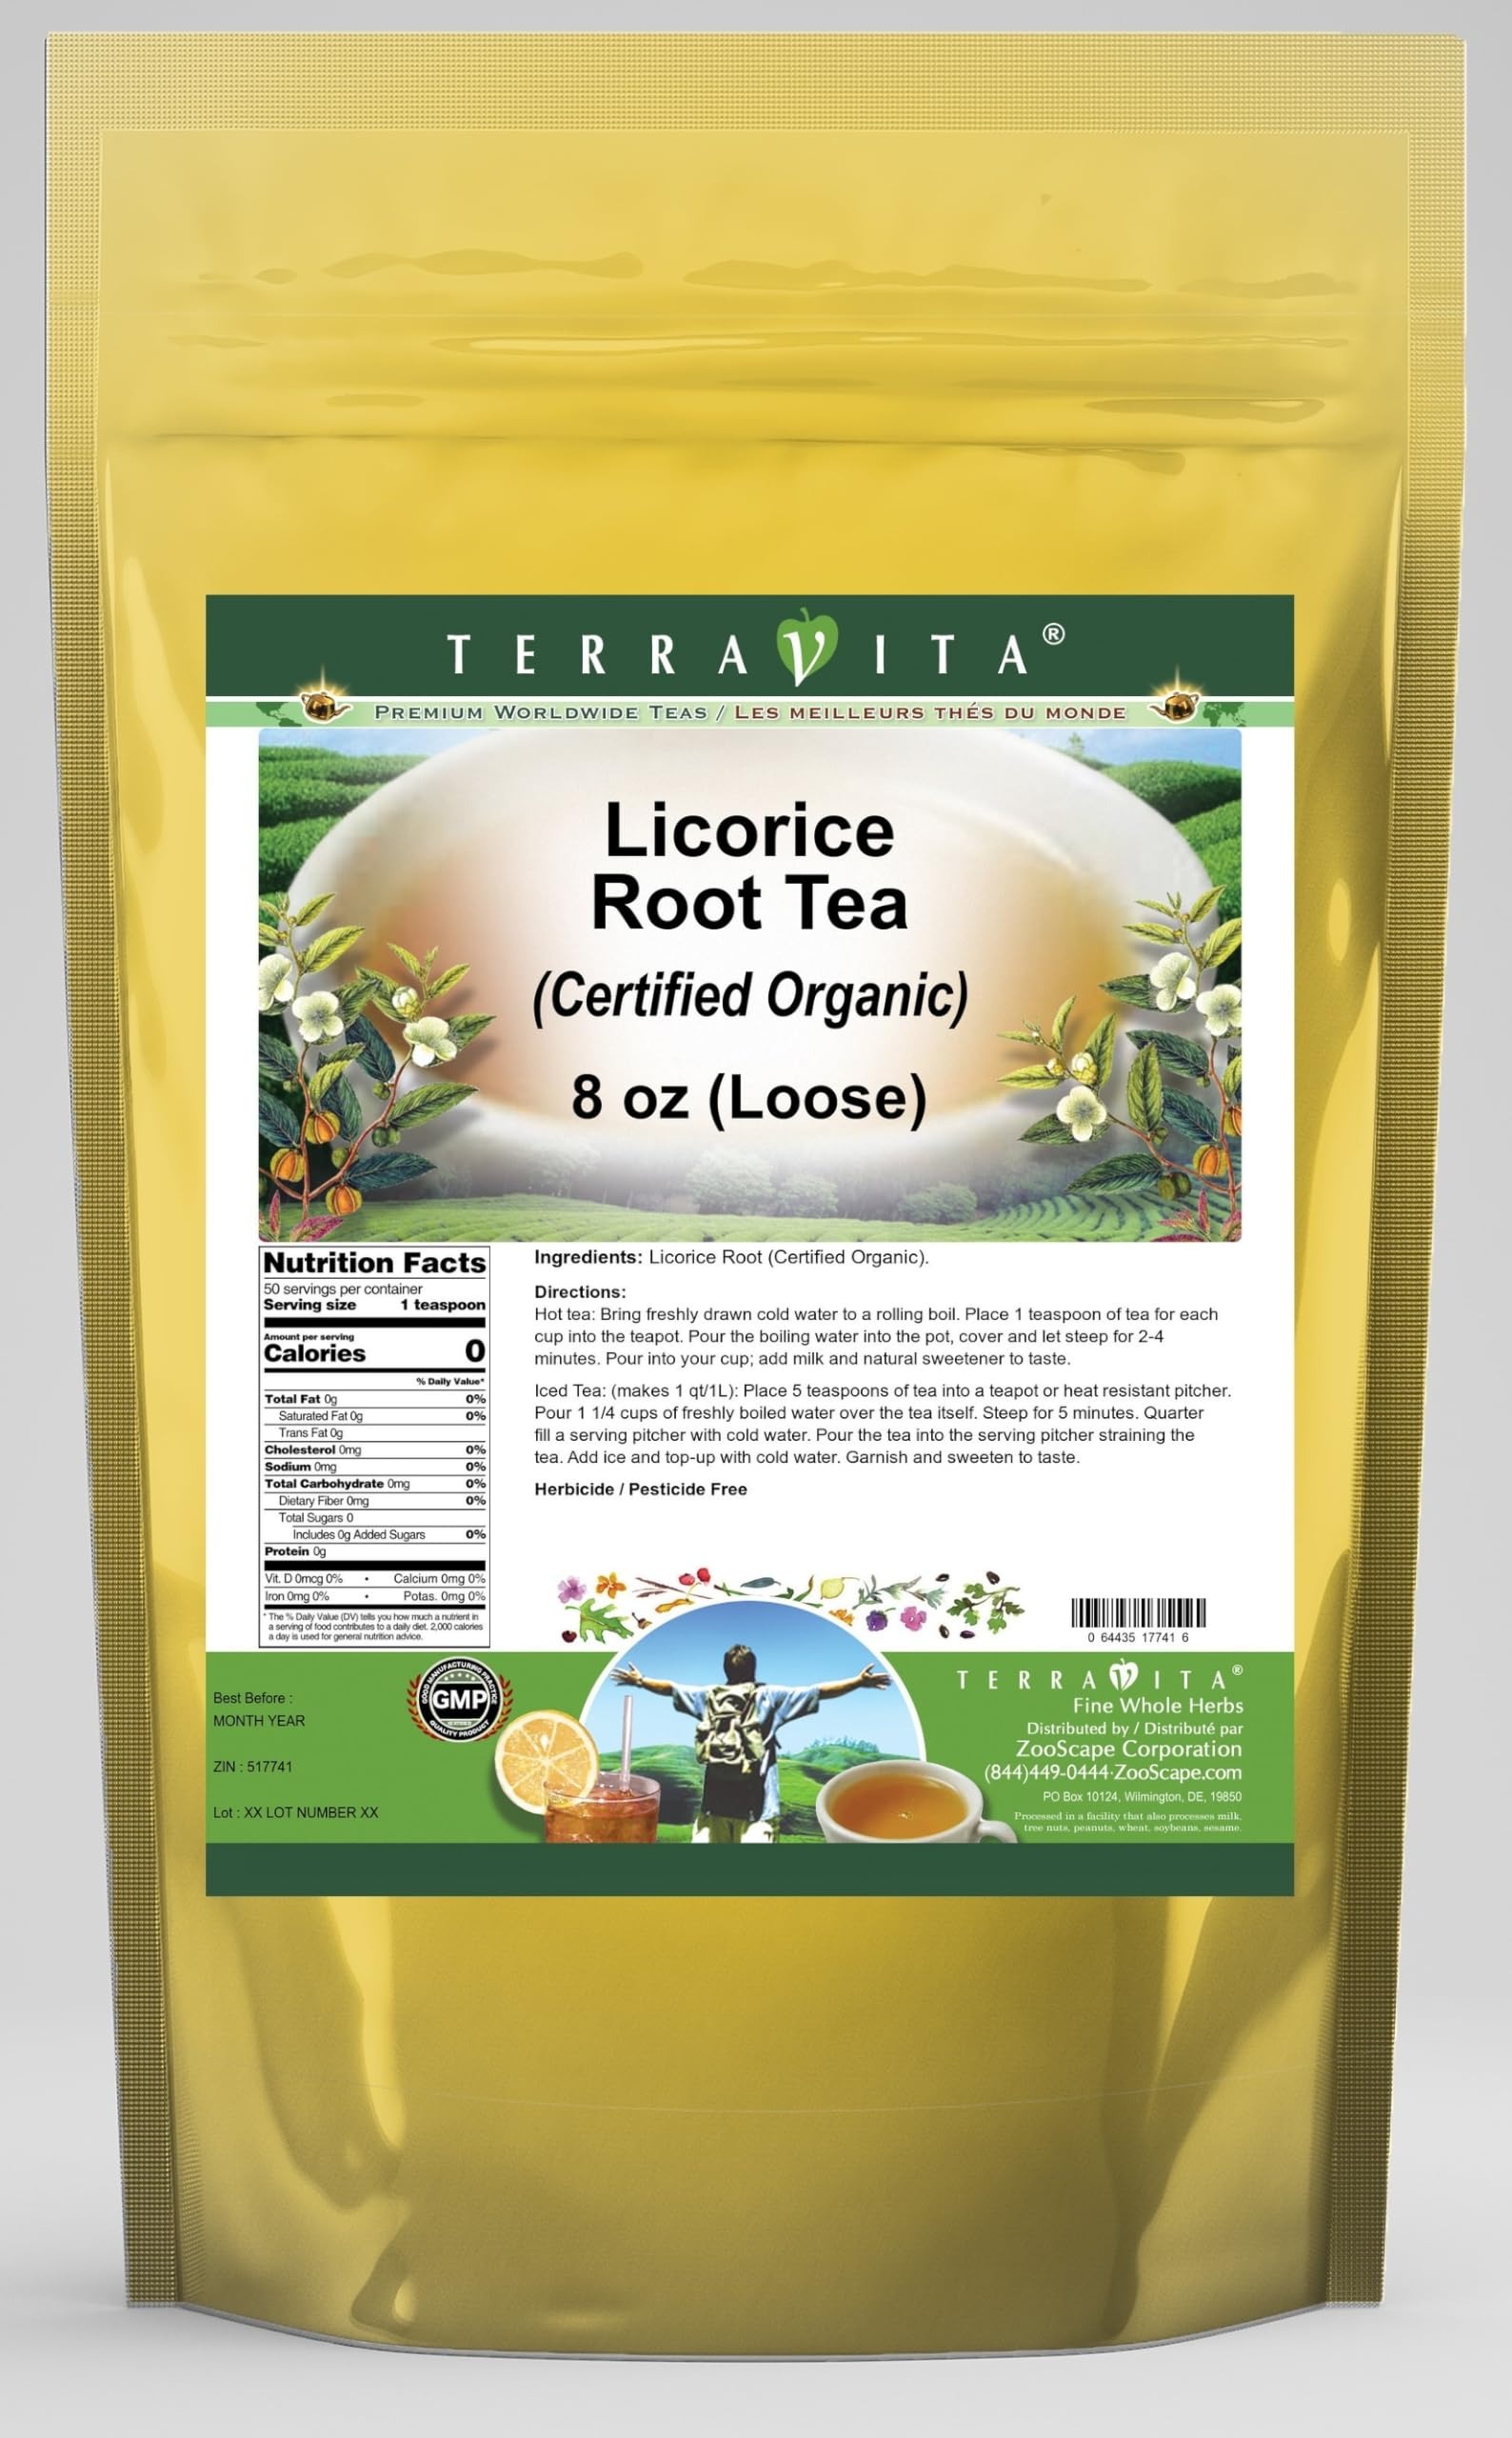
Item Name: Licorice Root (Certified Organic) Tea (Loose) (8 oz, ZIN: 517741) - 2 Pack
Bullet Point 1: Licorice Root (Certified Organic) Tea (Loose) (8 oz, ZIN: 517741)
Bullet Point 2: No fillers.
Bullet Point 3: Manufacturer: TerraVita
Bullet Point 4: Size: 8 oz
Bullet Point 5: Loose Leaf Herbal Tea - Packed in a convenient upright pouch!
Product Description: Licorice Root (Certified Organic) Tea (Loose) (8 oz, ZIN: 517741)<BR><BR>Packaged in the United States in a GMP certified facility (Good Manufacturing Practice).<BR><BR>No fillers.<BR><BR>Manufacturer: TerraVita<BR><BR>Size: 8 oz<BR><BR>Loose Leaf Herbal Tea - Packed in a convenient upright pouch!<BR><BR>Ingredients: Licorice Root (Certified Organic)
Value: 16.0
Unit: Ounce

Price: 50.88